Catch a Wave (book)

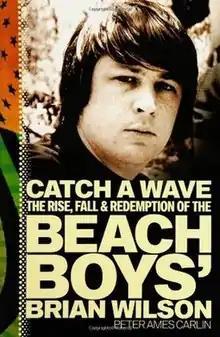

Catch a Wave (subtitled The Rise, Fall and Redemption of the Beach Boys' Brian Wilson) is a 2006 book covering the life of the Beach Boys' Brian Wilson, written by American journalist and critic Peter Ames Carlin.